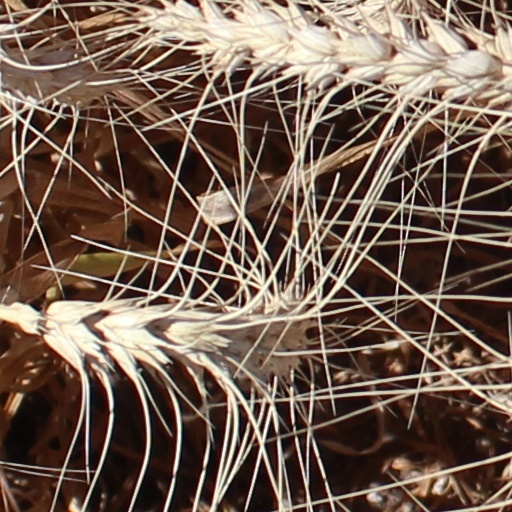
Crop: wheat